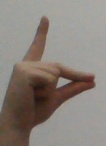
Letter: ta